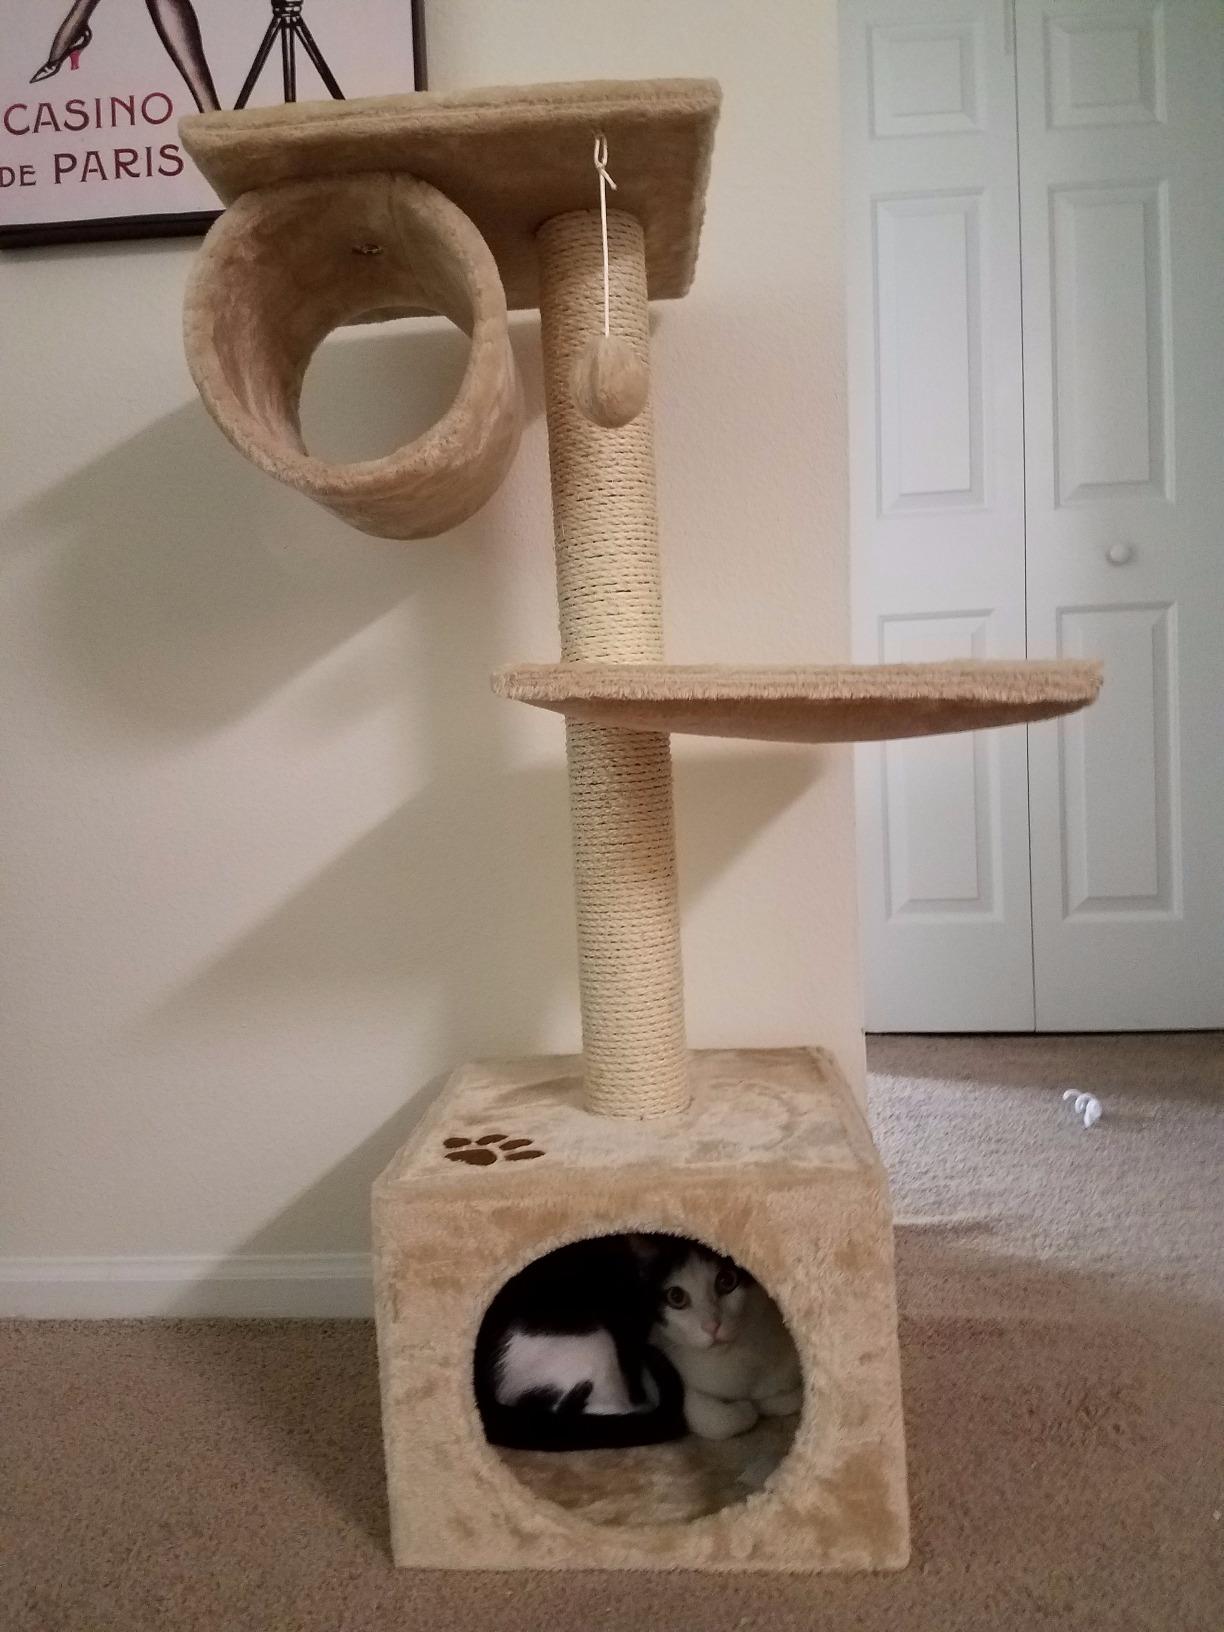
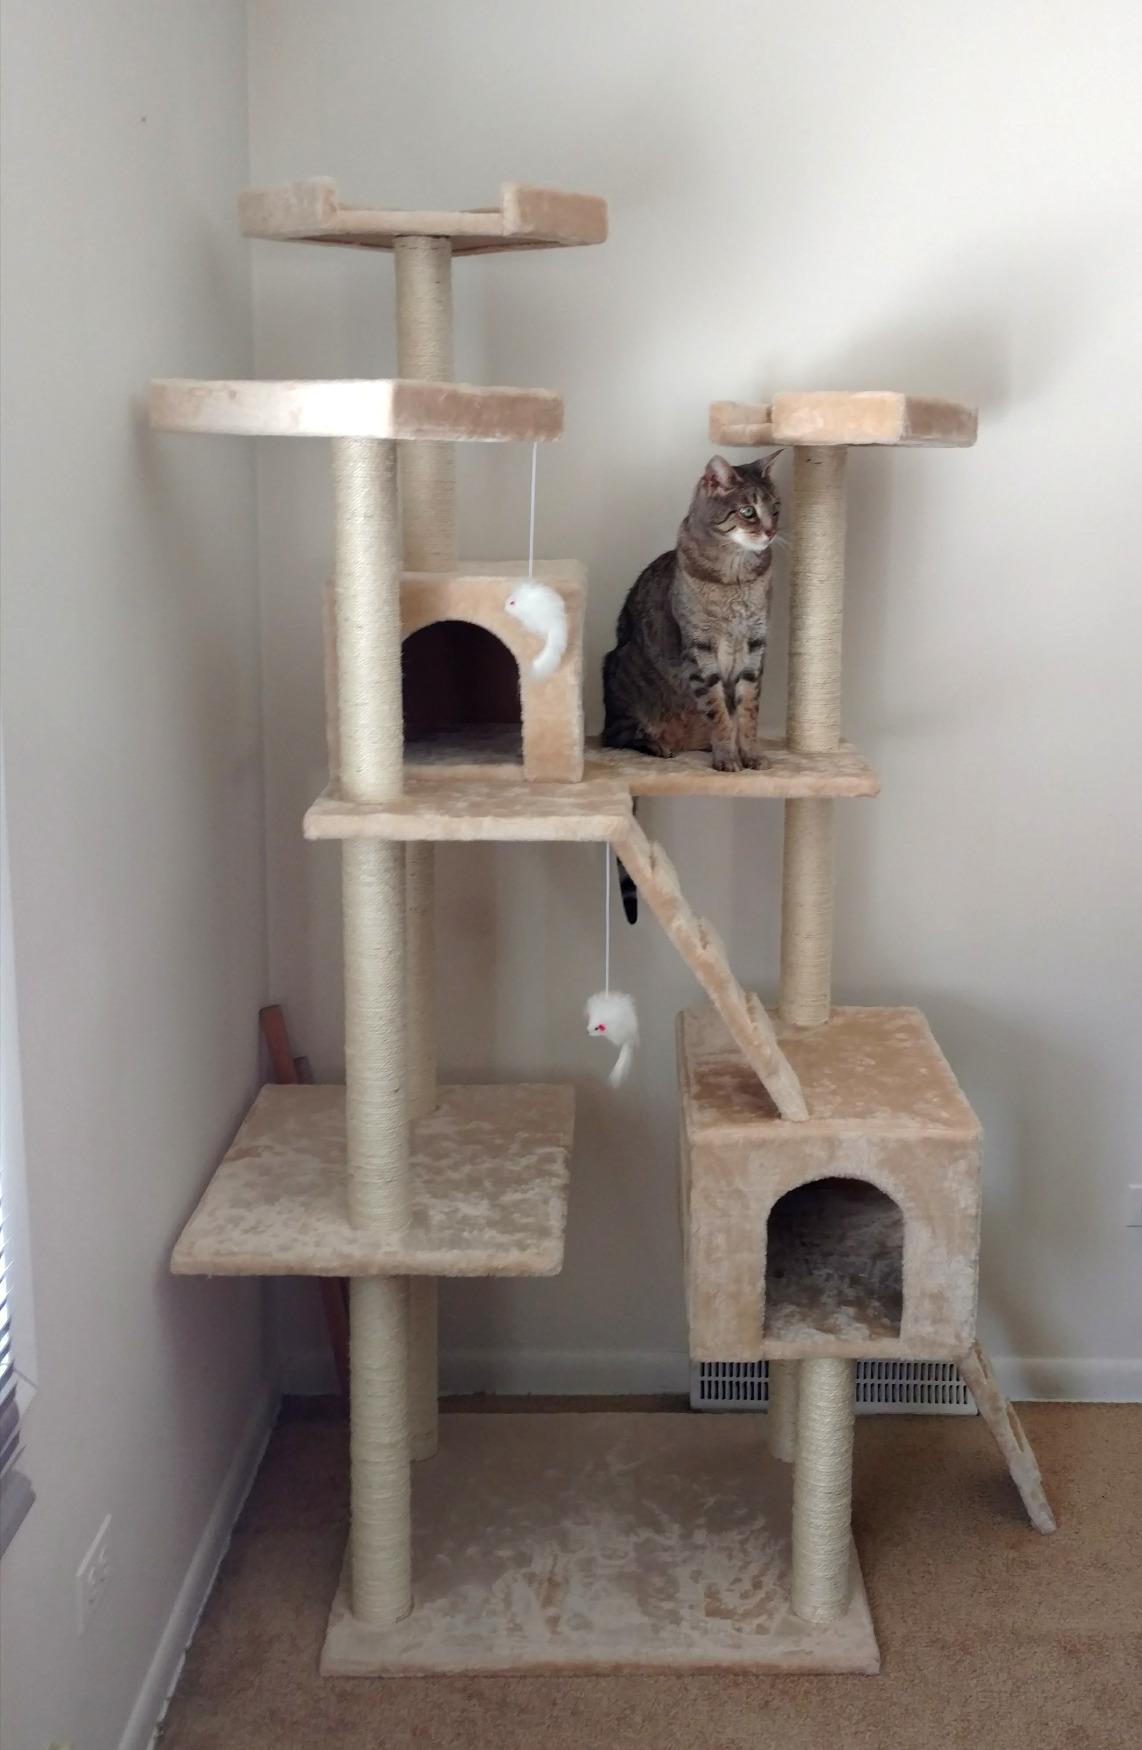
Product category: items_cat tree
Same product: no